Chagos Archipelago

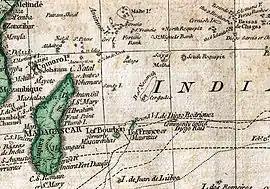
The Chagos as "Bassas de Chagas" at the top right corner on a 1794 map by Samuel Dunn

According to Southern Maldivian oral tradition, local traders and fishermen were occasionally lost at sea and became stranded in one of the islands of the Chagos. Eventually they were rescued and brought back home. However, these islands were judged to be too far away from the Maldives to be settled permanently by Maldivians. Thus, for many centuries, the Chagos were ignored by their northern neighbours. However, these tales contrast with the historical view that the Maldives has towards the Chagos, as they were considered to be an extension of Maldivian maritime territory. For centuries, the Maldivians have used the Chagos as a base for fishing expeditions. People would camp on the islands, catch fish, and cook, smoke, and dry them. Additionally, the exiled Maldive King Hassan IX (also known as Dom Manoel), while in Cochin, describes himself in his letters patent of 1561 as King of the Maldive islands, including seven of the islands of Pullobay, referring to "Fōlhavahi" or the Chagos, and this letter survives in a Portuguese archive in Lisbon.